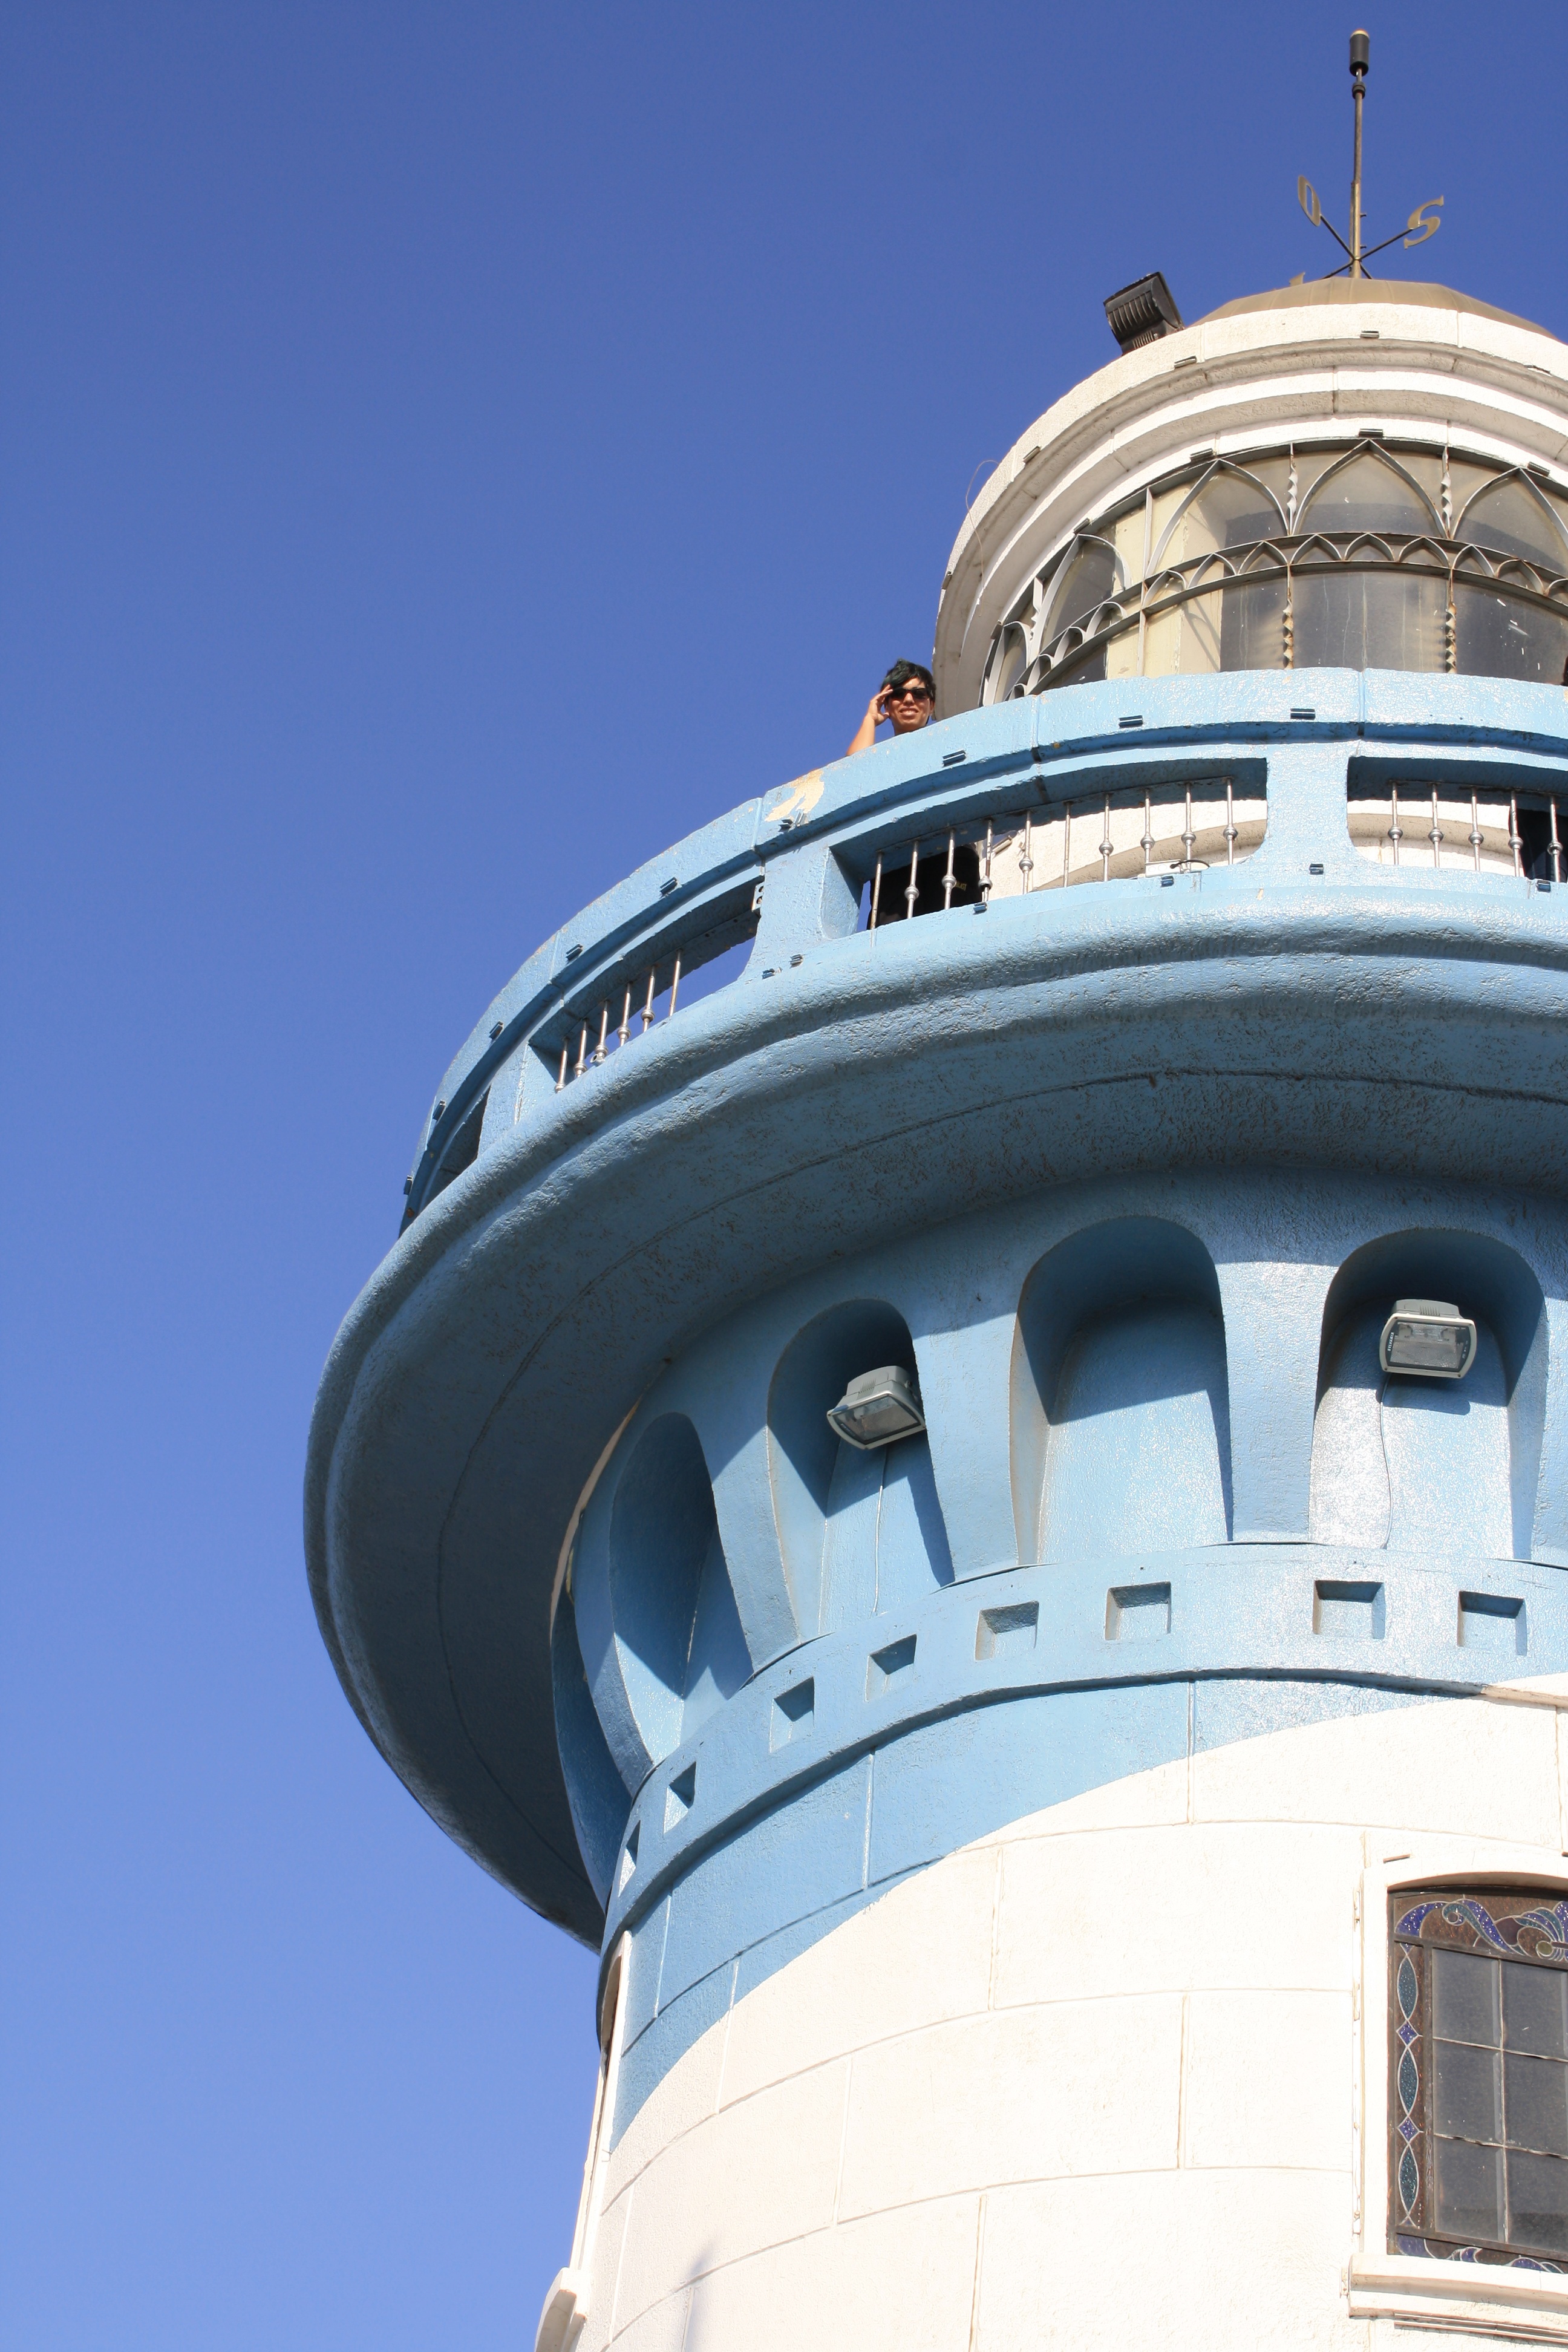
lighthouse, boat, ship, vehicle, tower, yacht, landmark, blue, watercraft, cruise ship, ecuador, passenger ship, luxury yacht, control tower, guayaquil, ocean liner